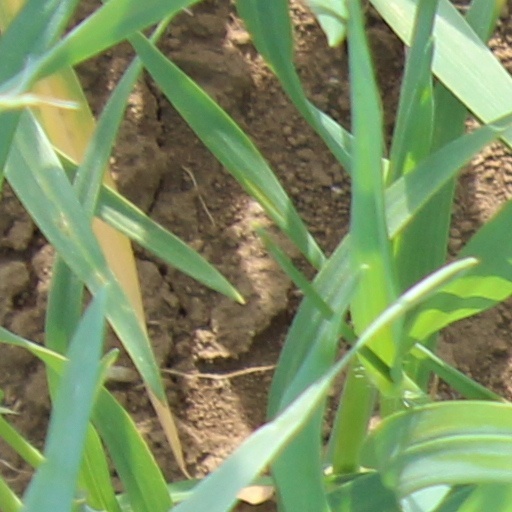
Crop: wheat